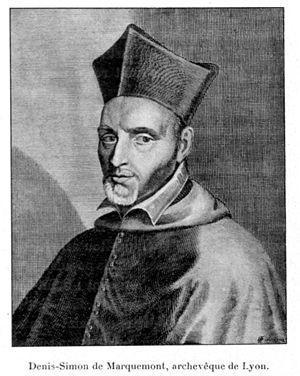
Illustrations pour l'Histoire des églises et chapelles de Lyon
Lyon à l'époque moderne est une cité redevenue ordinaire après la période dorée de la Renaissance et les souffrances des conflits religieux.
Denis-Simon de Marquemont ou Denys-Simon, est un archevêque et cardinal.